Michel Draguet

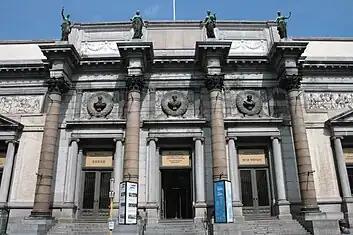
Royal Museums of Fine Arts of Belgium

The Museums’ collections trace the history of the visual arts – painting, sculpture and drawing – from the 15th to the 21st centuries. They preserve the works of the Flemish Primitives, of Pieter Bruegel, Peter Paul Rubens, Jacques Jordaens, Jacques Louis David, Auguste Rodin, James Ensor, Paul Gauguin, Fernand Khnopff, Henry Moore, Paul Delvaux, René Magritte, Marcel Broodthaers, Jan Fabre and many others. This jewel among Belgium's cultural institutions comprises several entities: the Musée Old Masters Museum, the Musée Modern Museum, the Musée Wiertz Museum and the Musée Meunier Museum, the Musée Magritte Museum and the Musée Fin-de-Siècle Museum.